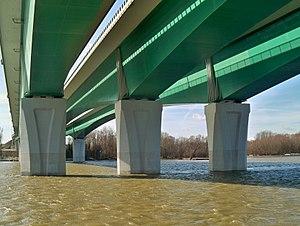
Le Pont Marii Skłodowskiej-Curie est un pont de Pologne situé à Varsovie, inauguré le 24 mars 2012. Il permet le franchissement de la Vistule.
Cette liste de ponts de Pologne présente les ponts remarquables de Pologne, tant par leurs caractéristiques dimensionnelles, que par leur intérêt architectural ou historique.